Elena Oana Antonescu

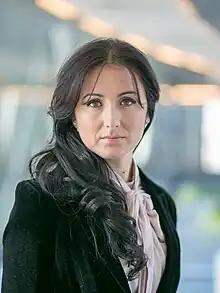
Elena Oana Antonescu

Elena Oana Antonescu (born 30 December 1979) is a Romanian politician, lawyer and Member of the European Parliament (MEP). A member of the Democratic Liberal Party (DLP) since 2001, part of the European People's Party (Christian Democrats), she became a Member of the European Parliament on 16 June 2009.